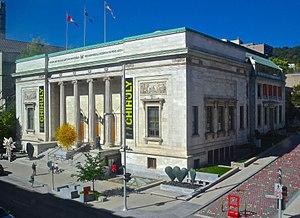
L'édifice New Art Gallery, présentement le Pavillon Michal and Renata Hornstein du Musée des Beaux-Arts de Montréal, 1379 rue Sherbrooke Ouest, Montréal, Québec, Canada.